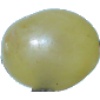
Label: Grape White 1